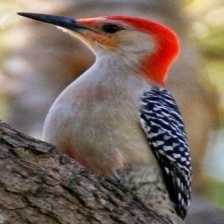
Species: RED HEADED WOODPECKER
Scientific name: MELANERPES ERYTHROCEPHALUS